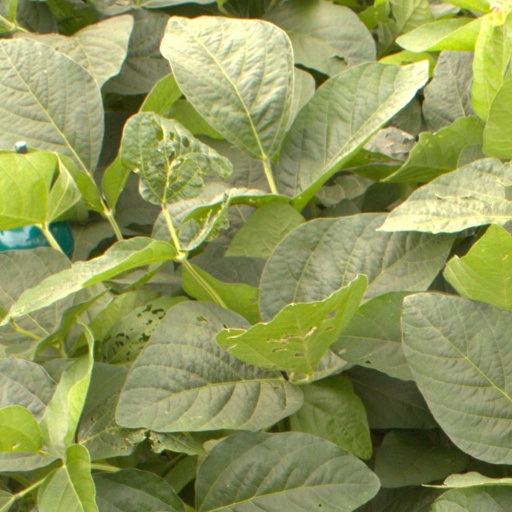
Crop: soybean